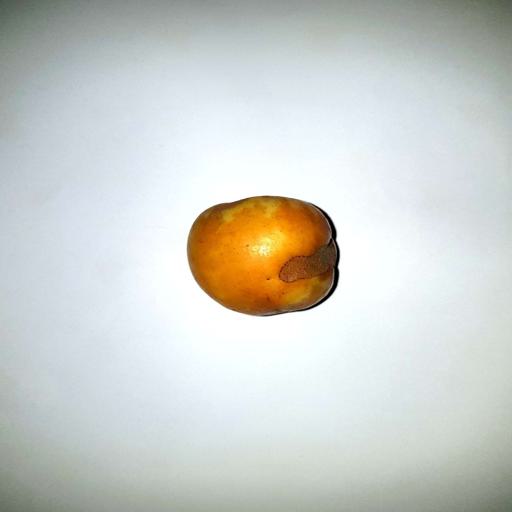
Label: bruised